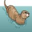
Label: otter